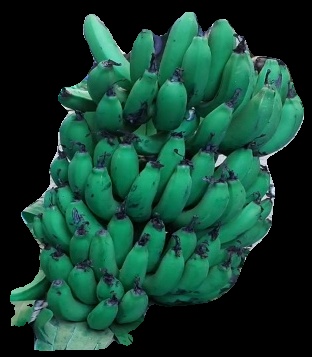
Variety: pachbale
Grade: grade2